RAF Nutts Corner

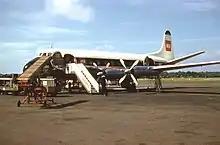
A British European Airways, Vickers Viscount at Nutts Corner Airport in 1960

A section of the A26 Moira Road, running from Nutts Corner Roundabout for approximately 2 km, is constructed on one of the old runways. The airfield was used from 1984 to 2004 for events such as the Irish Superbike Championships and Rallycross, but it was restricted due to noise complaints from local residents. A small section of the circuit continues to be used by the Northern Ireland Carting Club (NICA) and the Ulster Karting Club. The site is also used for a weekly market and a model aircraft club is on the site.